Christina Kessler

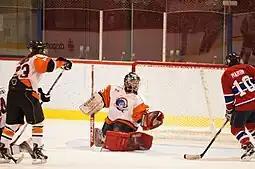
Kessler plays for Burlington Barracudas

Christina Kessler (born May 28, 1988) has competed for the Canadian National women's ice hockey team. Her debut with Team Canada was at the 2010 Four Nations Cup where she was part of the gold medal-winning squadron. She played for the Burlington Barracudas in the Canadian Women's Hockey League before being claimed by the Brampton Thunder in the dispersal section of the 2012 CWHL Draft. With the Toronto Furies, she was recognized as the Most Valuable Player of the 2014 Clarkson Cup.